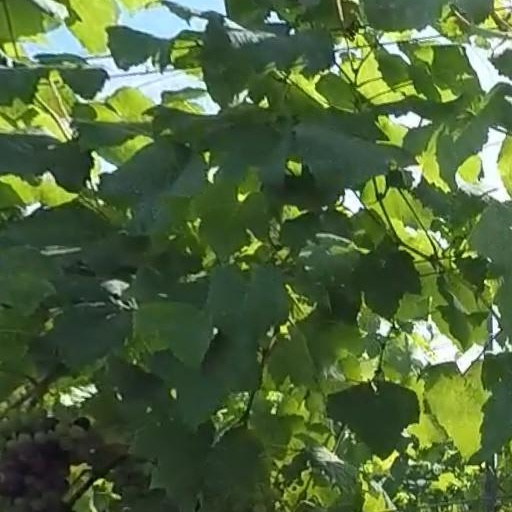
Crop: grape